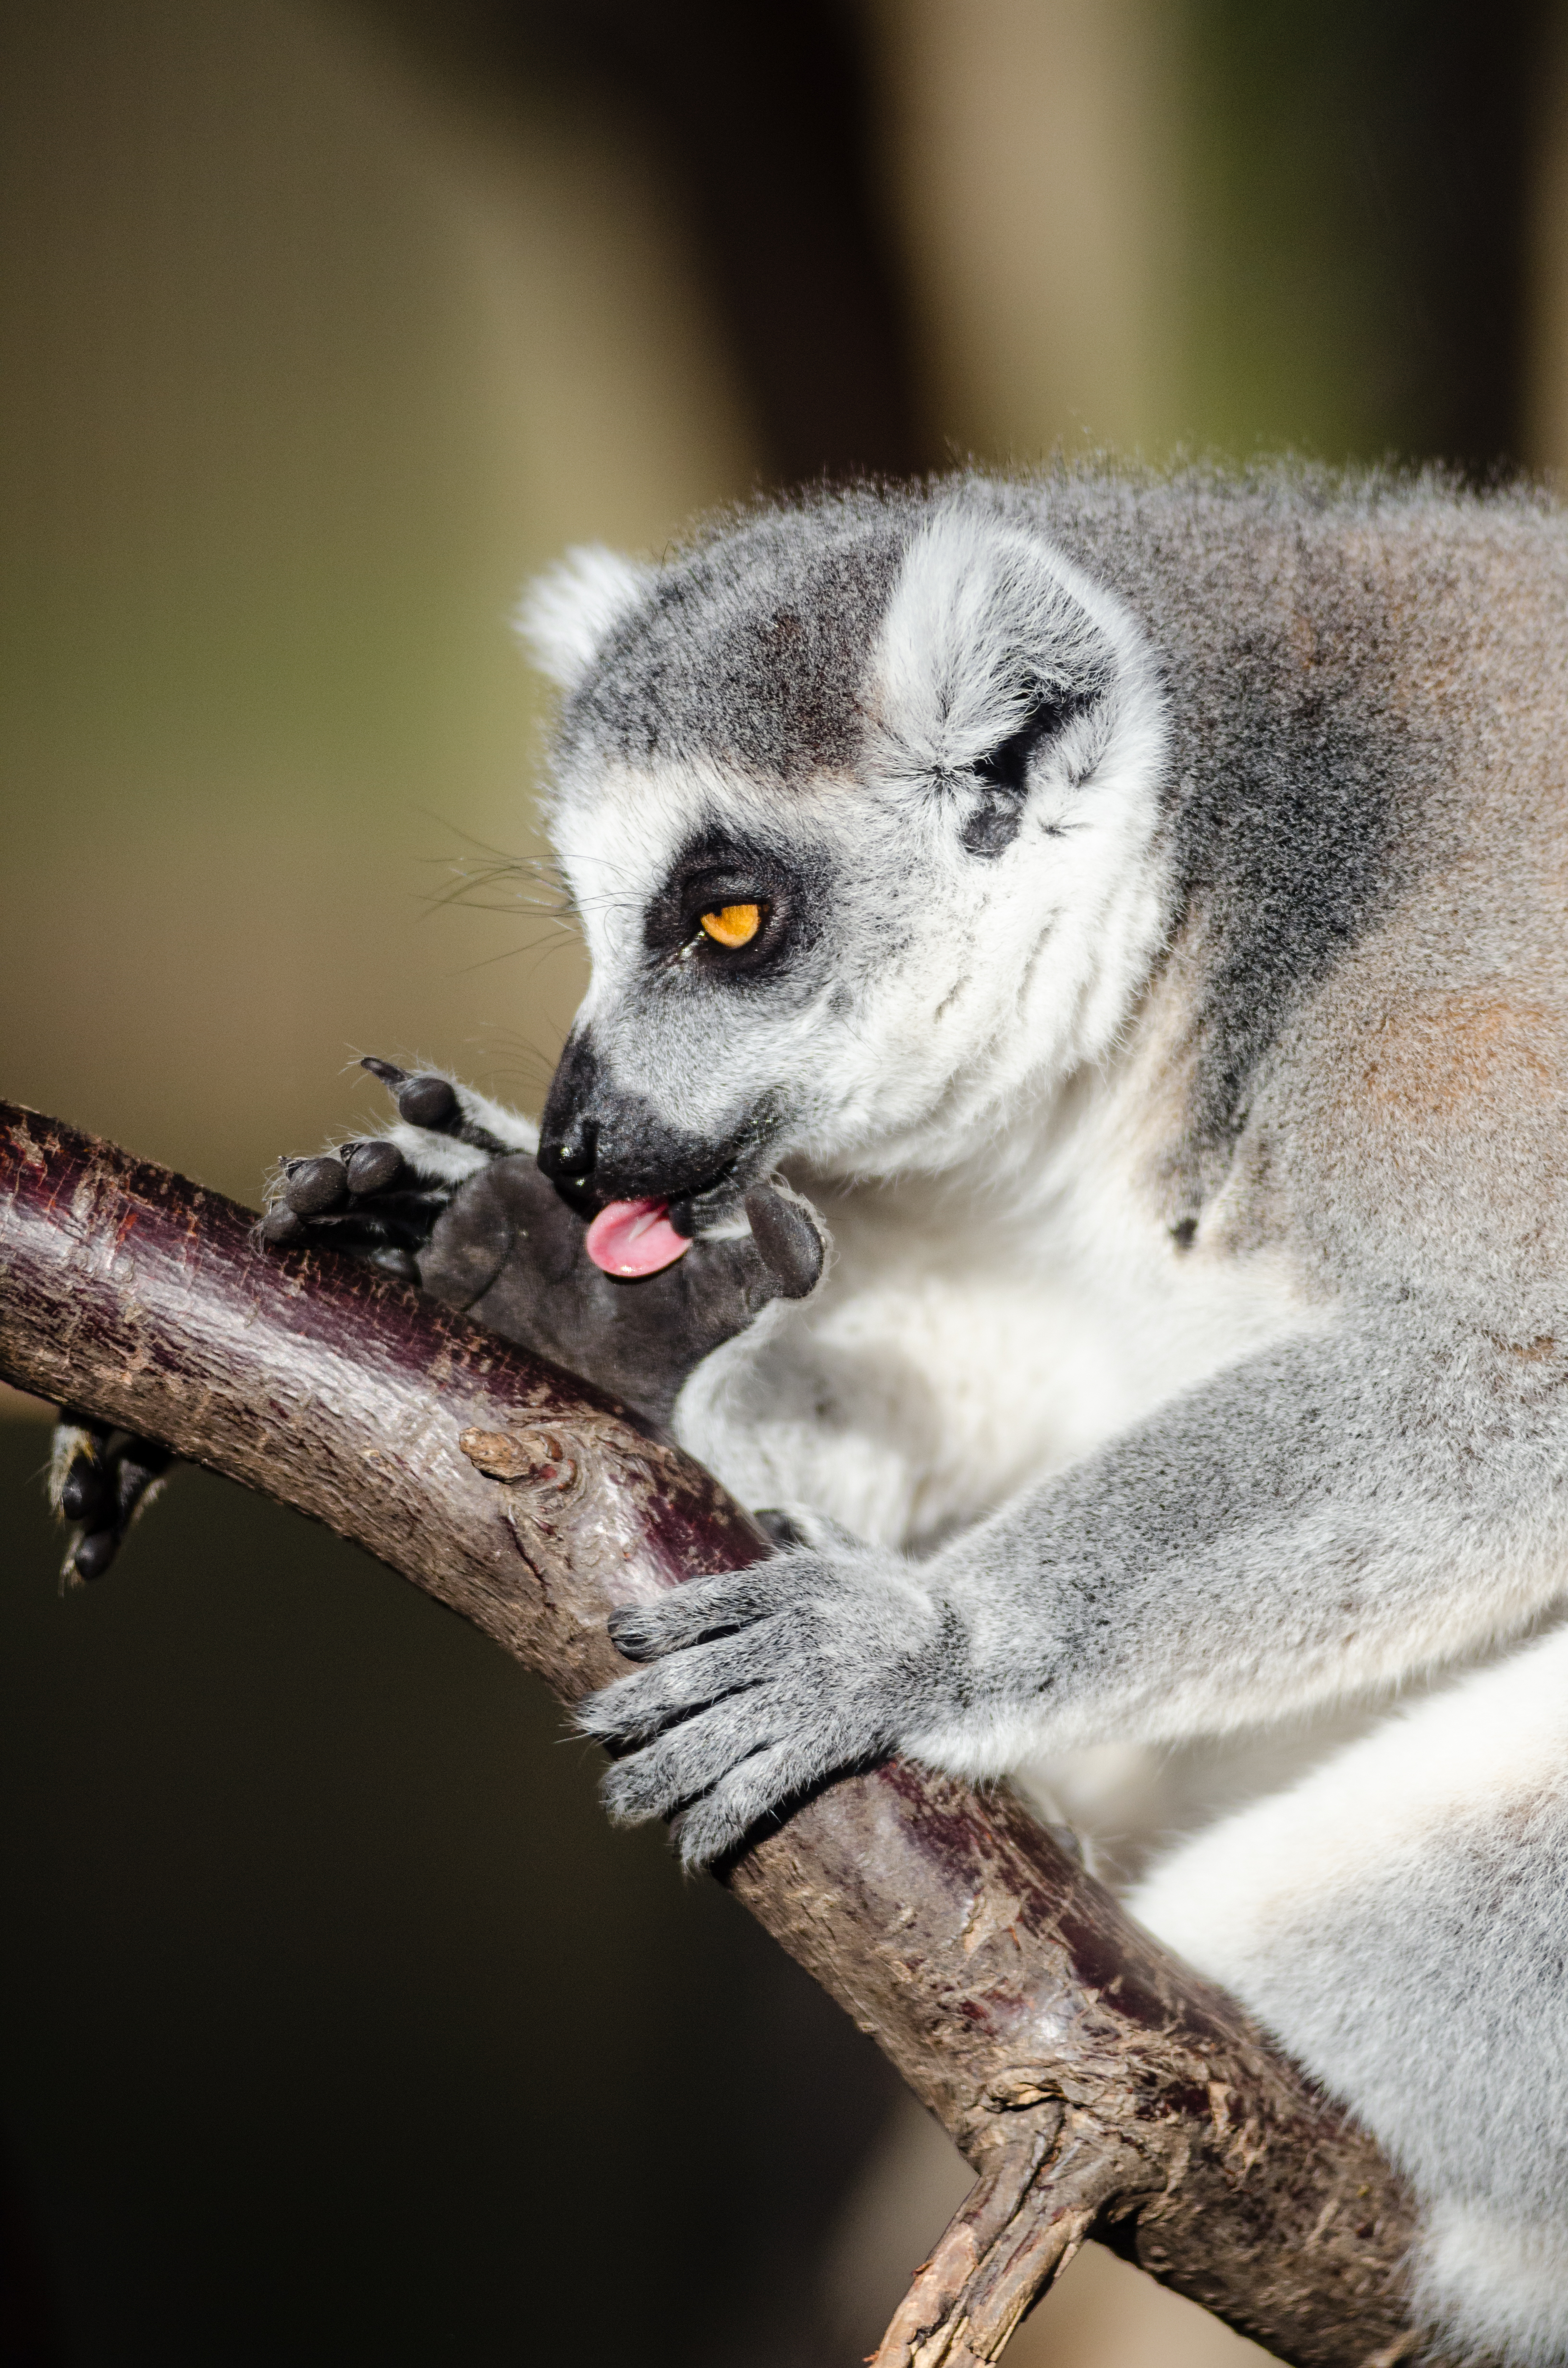
tree, branch, bokeh, ring, feet, animal, cute, wildlife, zoo, fur, mammal, nikon, fauna, primate, close up, eyes, hands, animals, madagascar, vertebrate, tier, fell, augen, baum, adorable, lemur, d7000, niedlich, tailed, catta, katta, tierpart, madagaskar, koala, fuse, macaque, gr n, s s, h nde, old world monkey